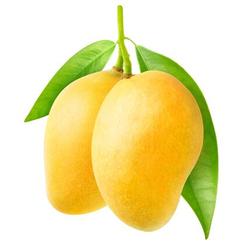
Label: Mango